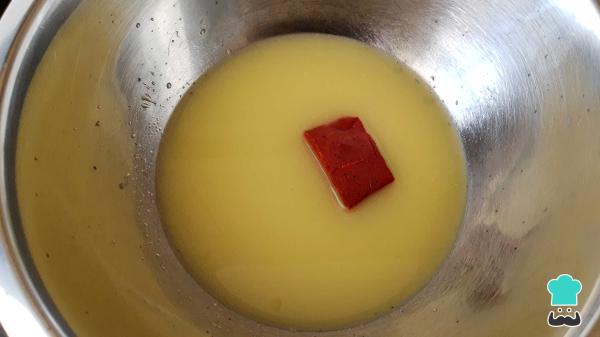
Para hacer la receta de tacos de coliflor al pastor, en un recipiente agrega el jugo de naranja, el vinagre y el achiote. Mezcla para que se disuelva un poco el achiote y reserva.